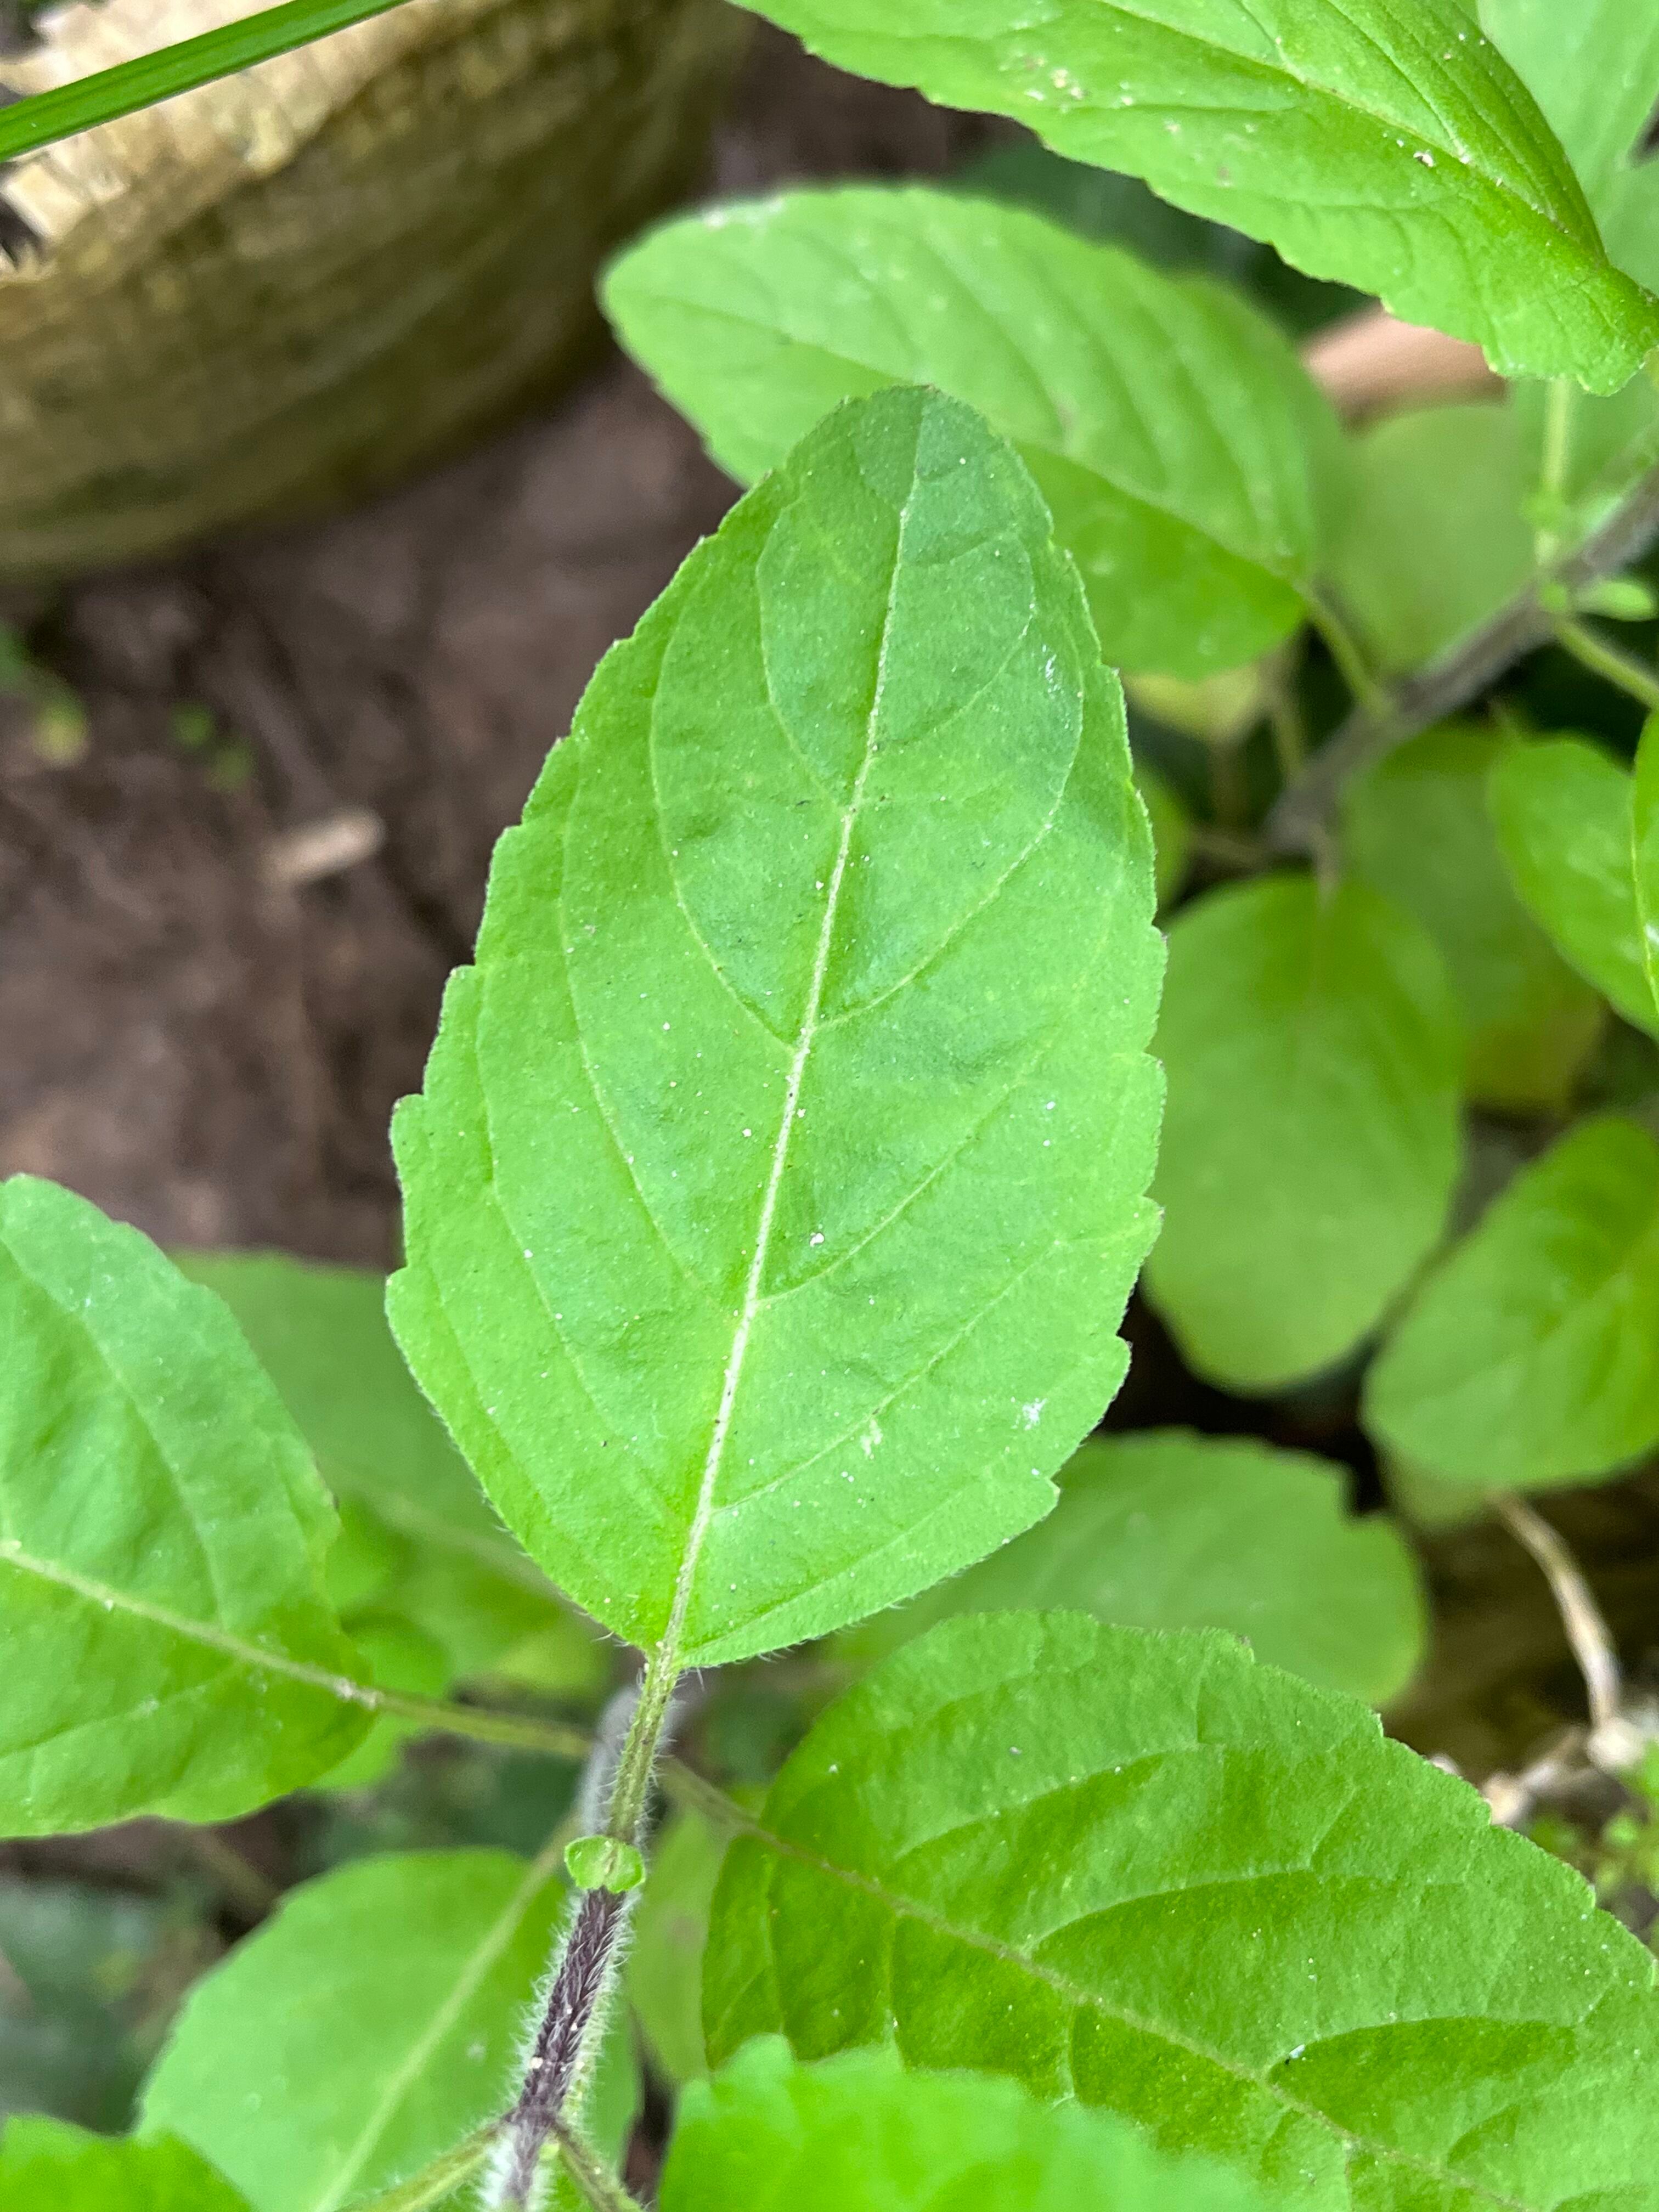
Plant species: ocimum-tenuiflorum